Gram stain

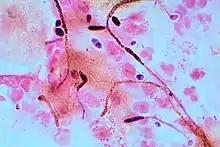
Gram stain of "Candida albicans" from a vaginal swab. The small oval chlamydospores are 2–4 μm in diameter.

Gram staining is a bacteriological laboratory technique used to differentiate bacterial species into two large groups (gram-positive and gram-negative) based on the physical properties of their cell walls. Gram staining can also be used to diagnose a fungal infection. Gram staining is not used to classify archaea, since these microorganisms yield widely varying responses that do not follow their phylogenetic groups.